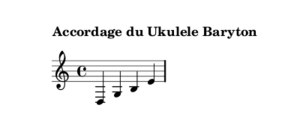
accord pour chacune des cordes du ukulélé baryton de haut en bas, de la quatrième à la première corde.
Un ukulélé [ukulele] ou, par transposition de la prononciation anglo-américaine, /jukulele/ est un instrument à cordes pincées traditionnel hawaïen, proche du cavaquinho, instrument populaire du Portugal dont il est une adaptation.